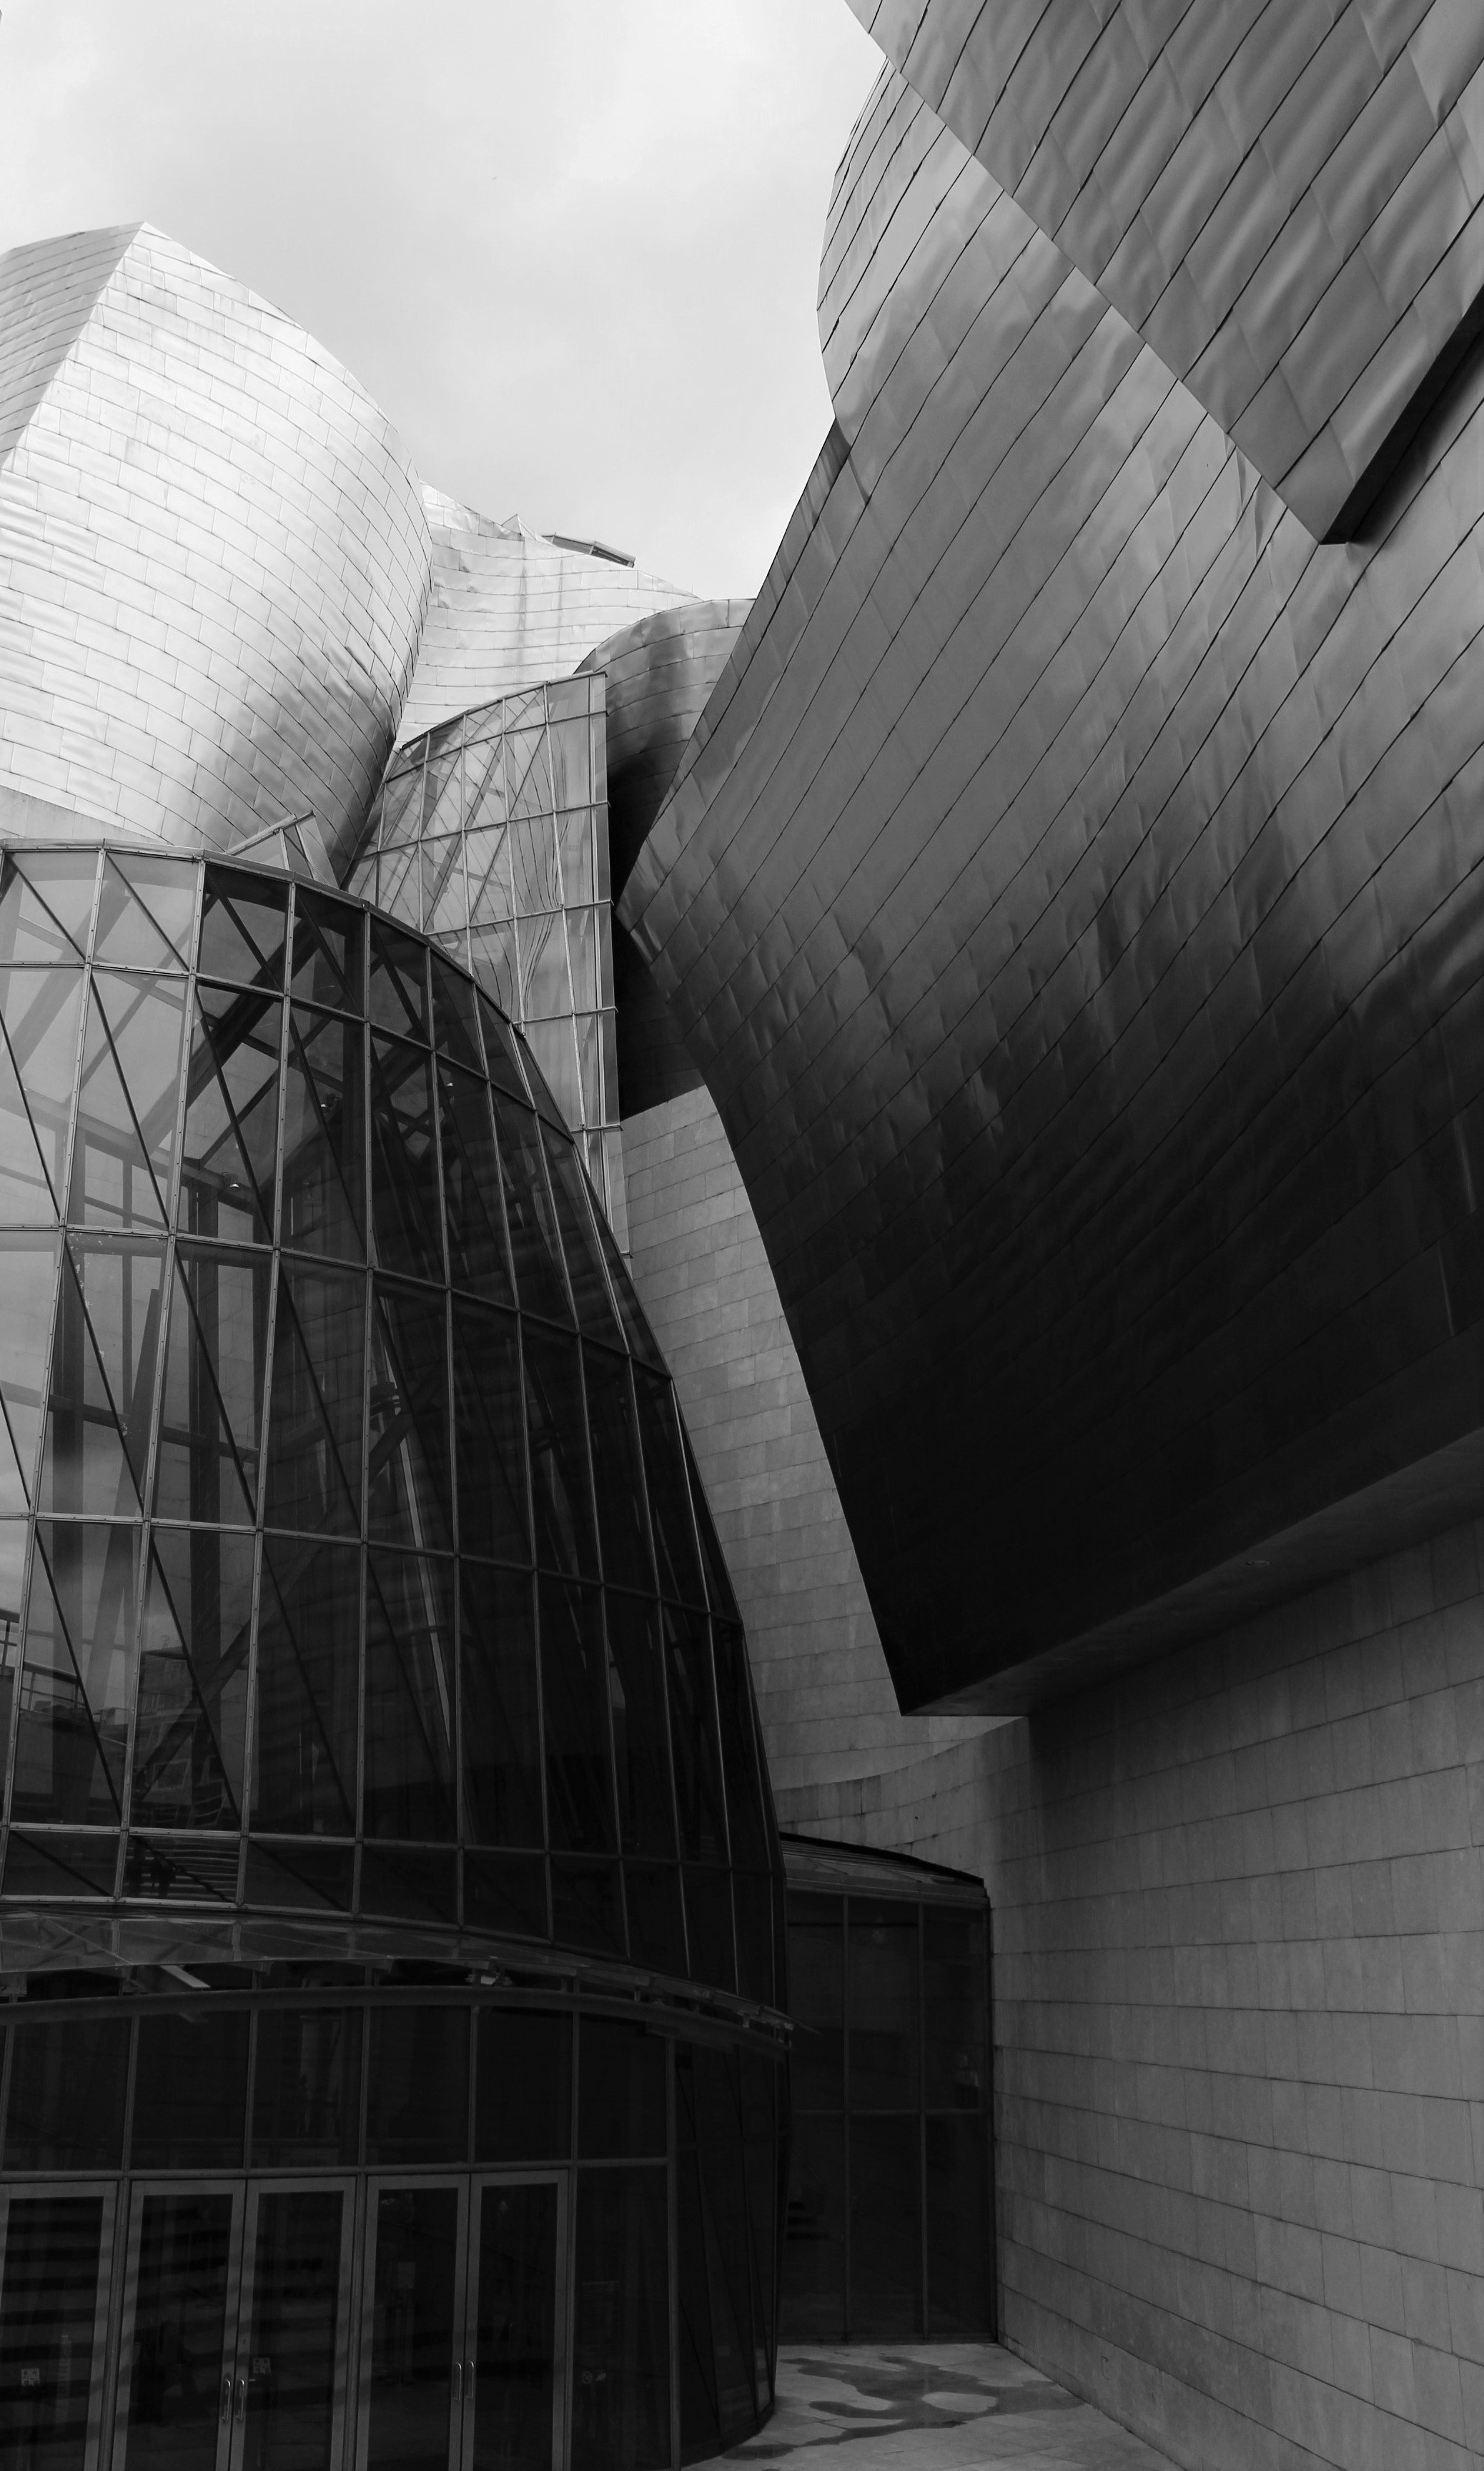
light, black and white, architecture, white, skyscraper, line, museum, black, monochrome, symmetry, shape, bilbao, guggenheim, monochrome photography